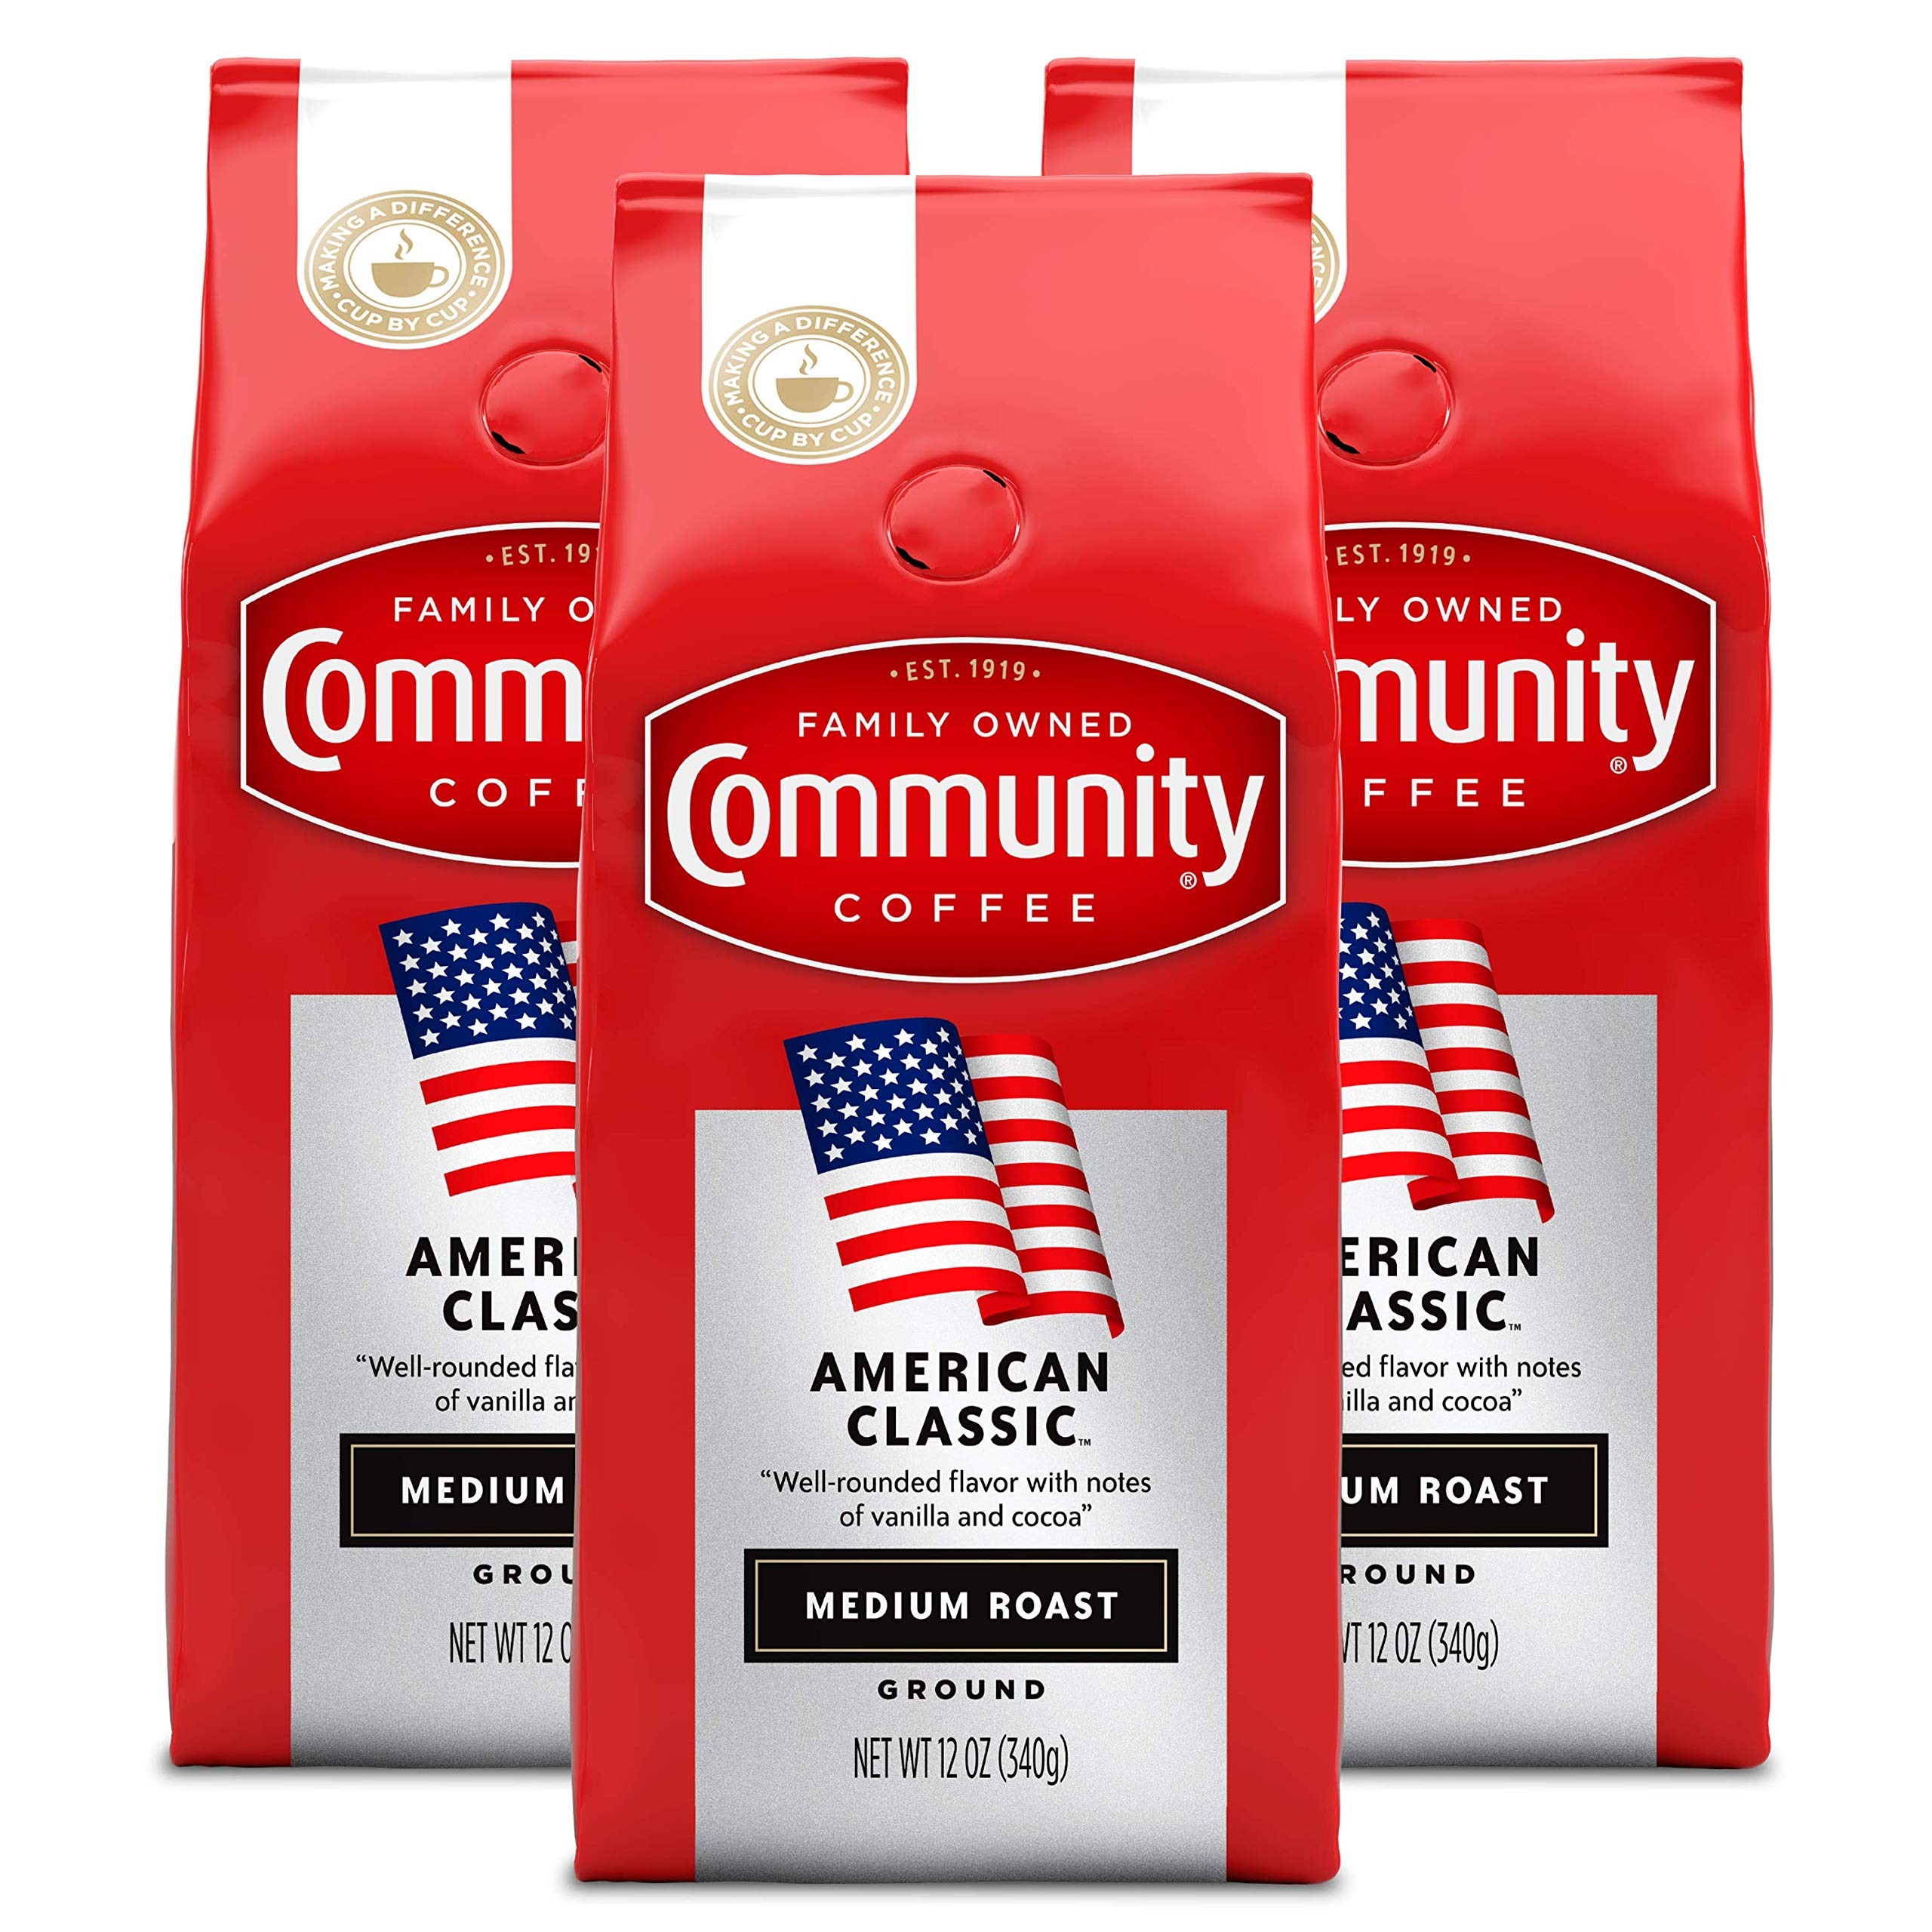
Item Name: Community Coffee American Classic Ground Coffee Medium Roast, 12 Ounce Bag (Pack of 3)
Bullet Point 1: American Classic Blend: This rich, expertly roasted coffee is sure to satisfy any time of day. This Medium Roast with notes of vanilla and cocoa truly embodies a classic American coffee taste profile
Bullet Point 2: Ground Beans: We take high quality 100% Arabica beans, roast and grind them to perfection. Our ground coffee is constantly watched, brewed and tasted by our experts for rich, flavorful coffee
Bullet Point 3: Community Is Everything: From using responsibly-sourced coffee beans to programs that support military service members, local schools and more, Community Coffee gives back to our partners and local communities in every way we can
Bullet Point 4: How You Like It: Ground to perfection to brew as drip coffee, pour over or use in your French press. Plenty of options for every taste including hot, iced or cold brew coffee
Bullet Point 5: Quality Assured: All of our coffee beans go through a rigorous scoring system for body, balance, flavor and aroma. Only then can they be considered fit to bear the Community Coffee name
Value: 36.0
Unit: Ounce

Price: 15.01